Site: brandenburg
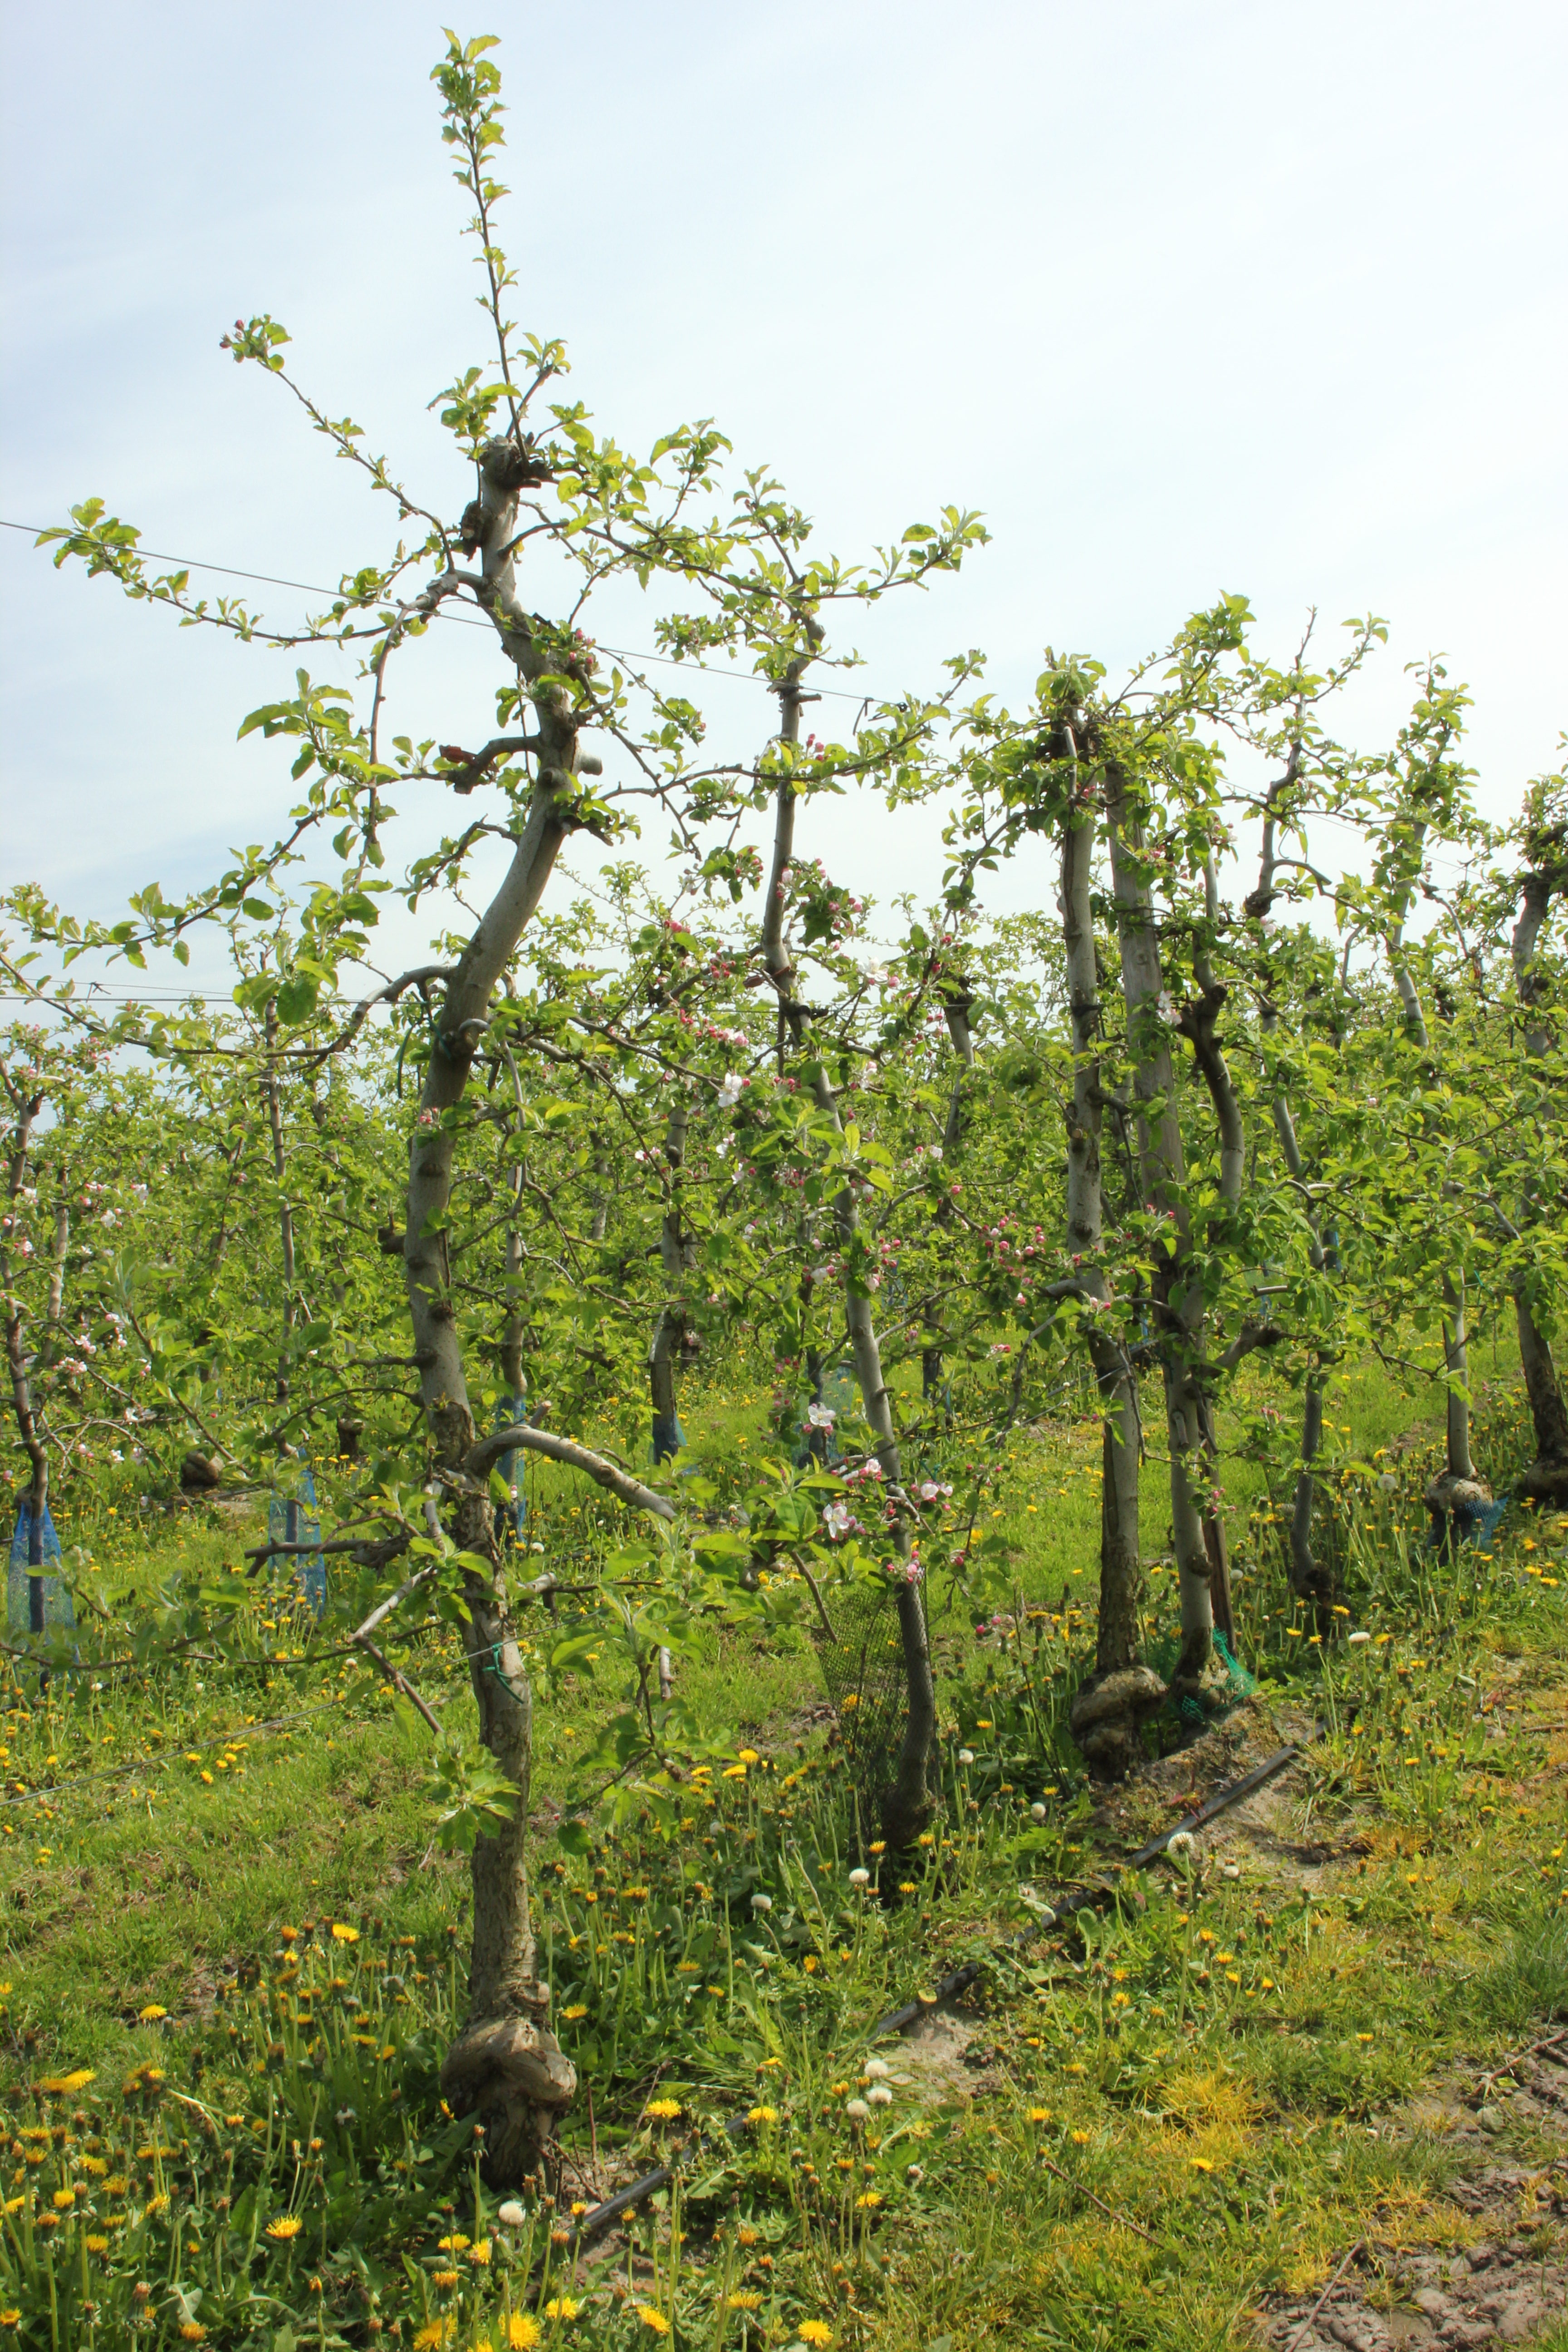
Growth stage (BBCH 60): Flowering